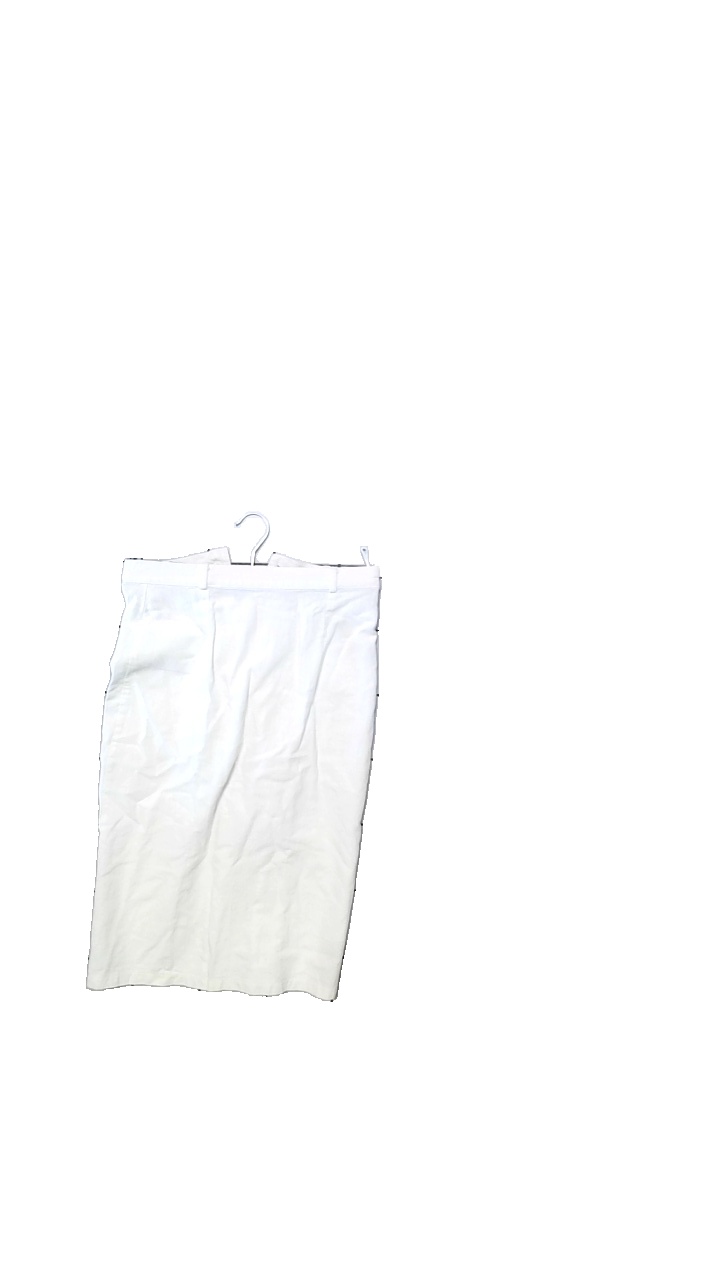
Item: Skirt (Ladies)
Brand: Missing
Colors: White
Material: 51% rami, 45% cotton
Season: Summer
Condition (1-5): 5
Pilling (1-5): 5
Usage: Reuse
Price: <50